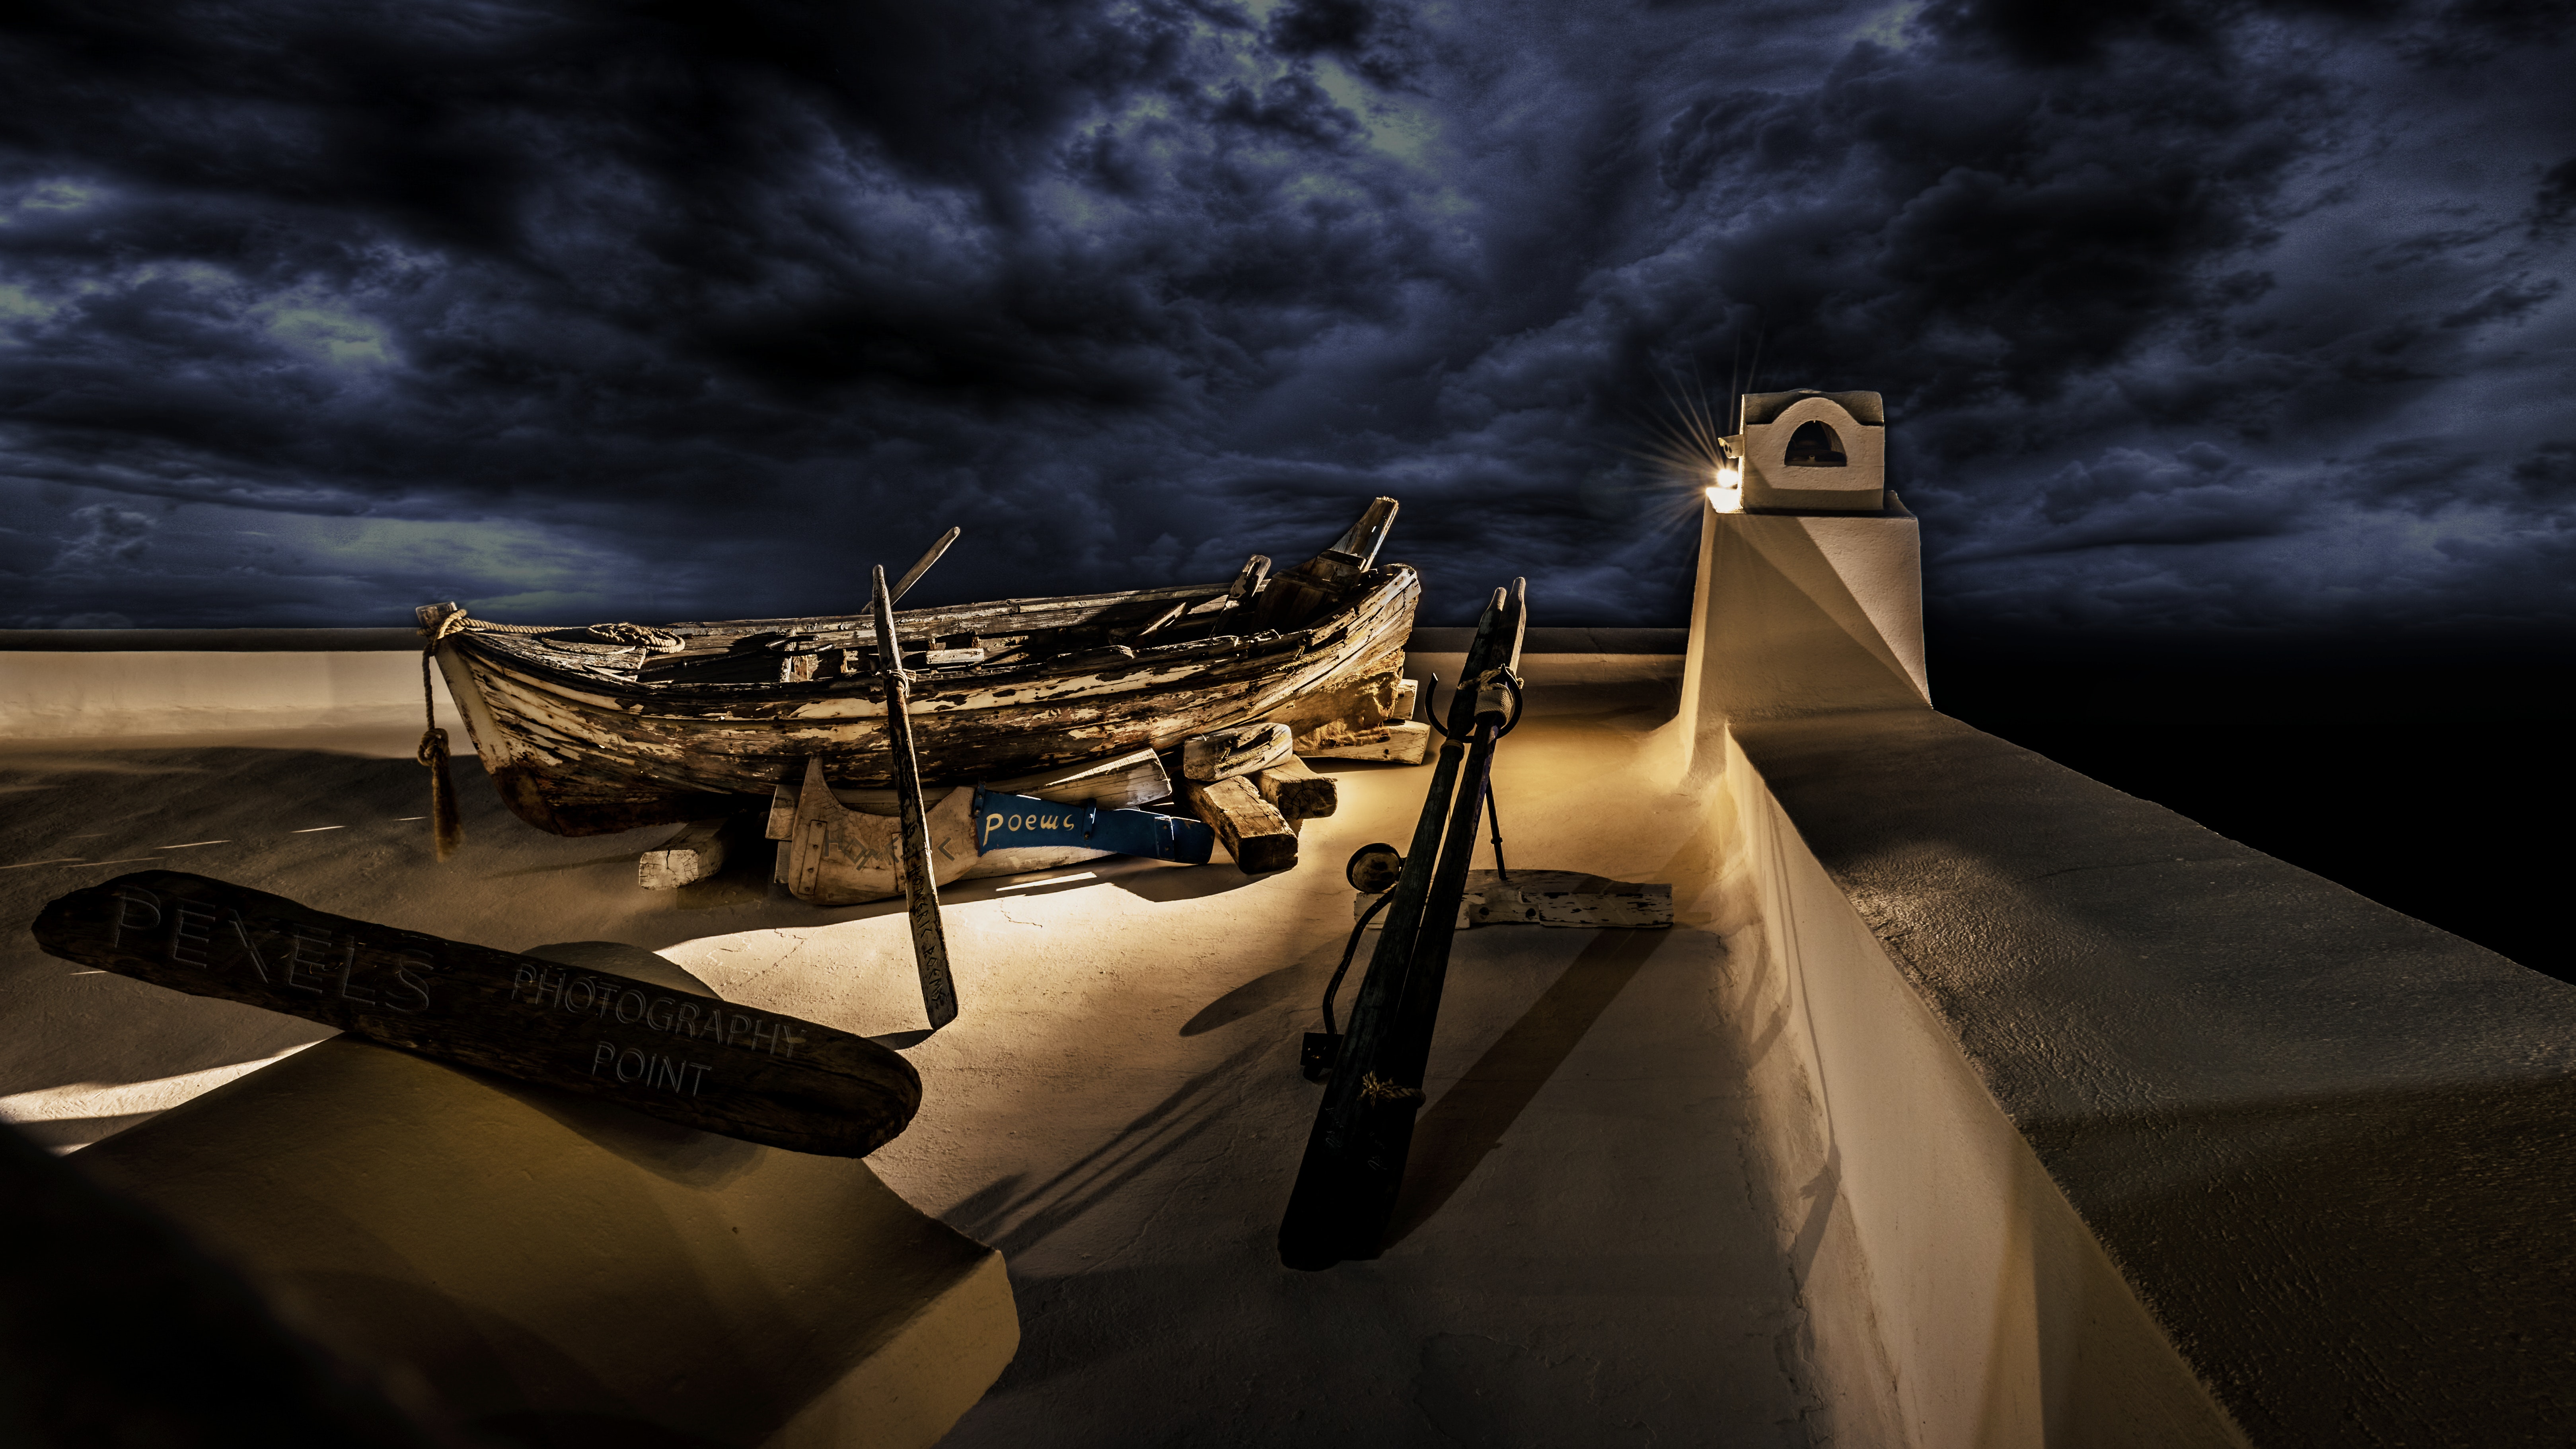
sky, cloud, reflection, water, darkness, stock photography, night, computer wallpaper